Heaven's Gate (film)

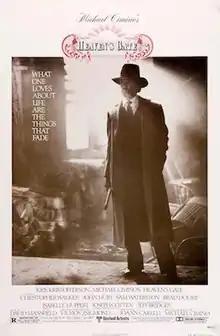
Original theatrical release poster

Heaven's Gate is a 1980 American epic Western film written and directed by Michael Cimino, starring Kris Kristofferson, Christopher Walken, John Hurt, Sam Waterston, Brad Dourif, Isabelle Huppert, Jeff Bridges, and Joseph Cotten, and loosely based on the Johnson County War. It revolves around a dispute between land barons and European immigrants of modest means in Wyoming in the 1890s.